Lectionary 225

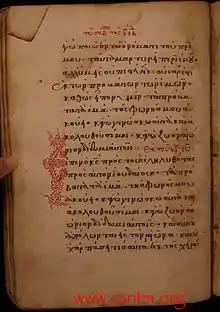
Folio 43 verso

It has been assigned by the Institute for New Testament Textual Research (INTF) to the 15th century. According to the colophon the manuscript was written in 1437, April 28, by Presbyter George.